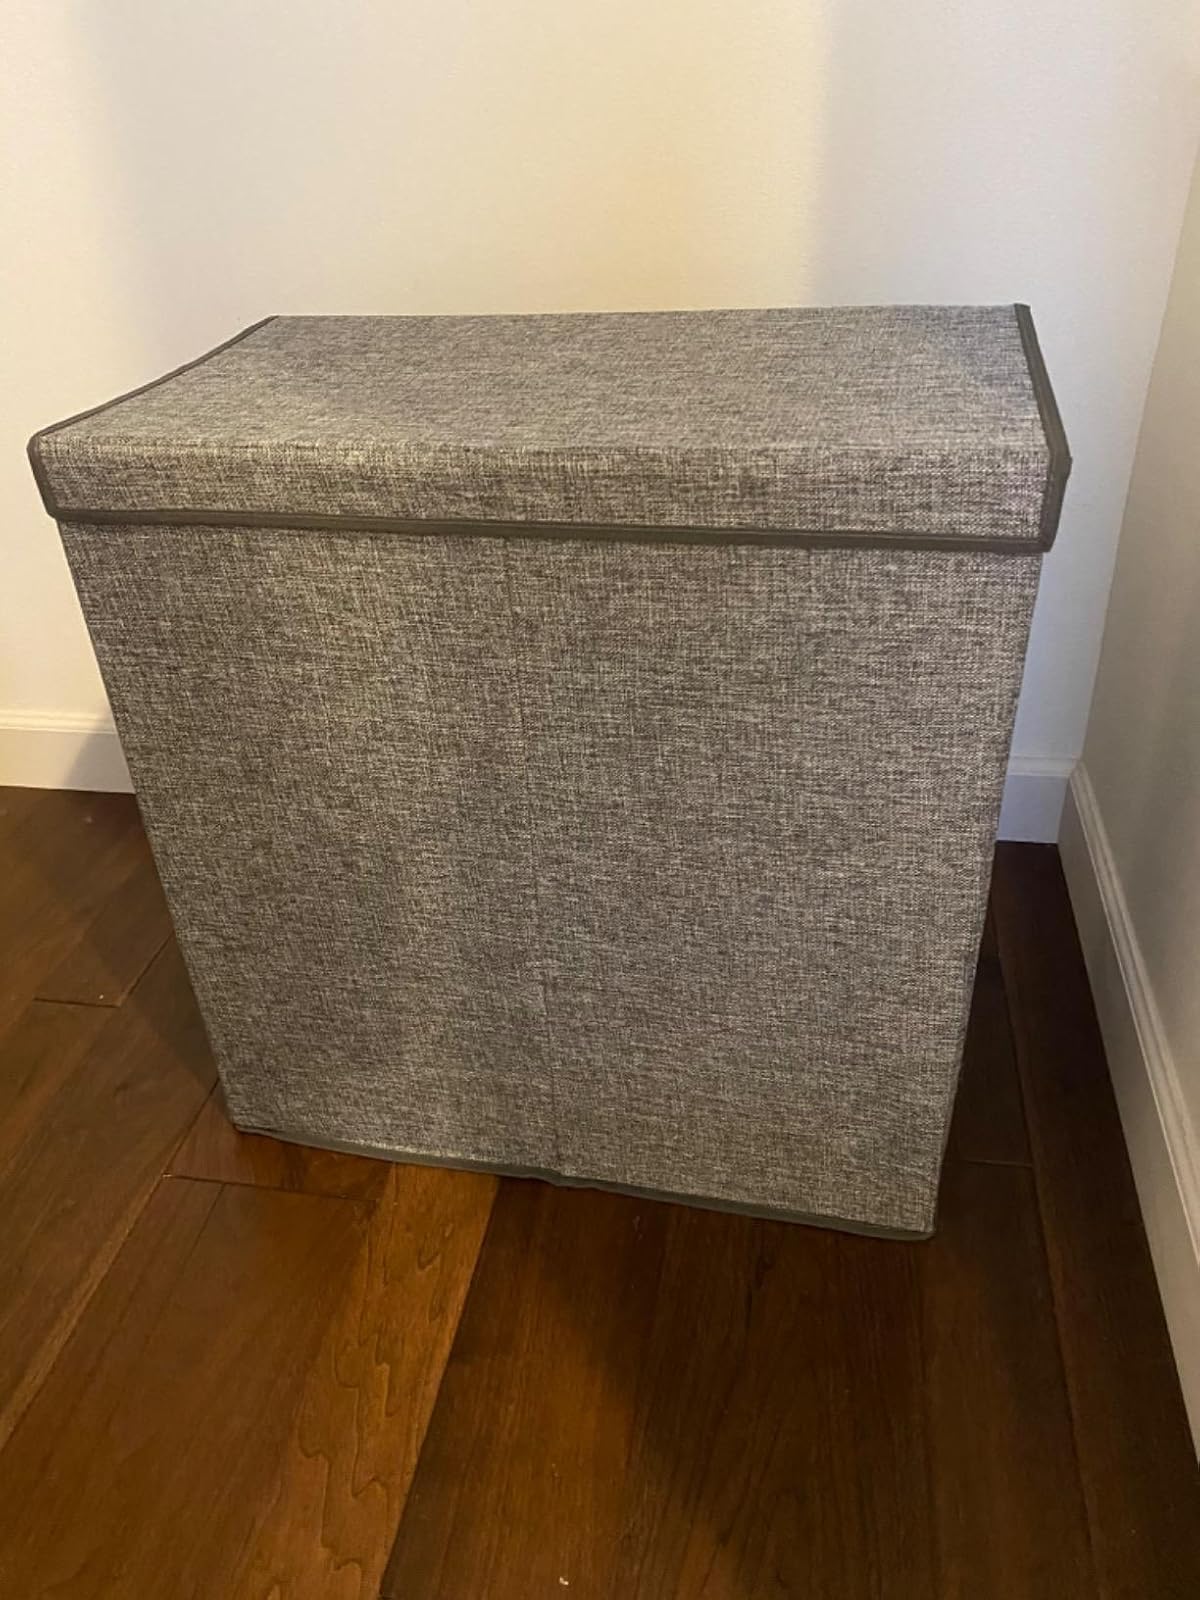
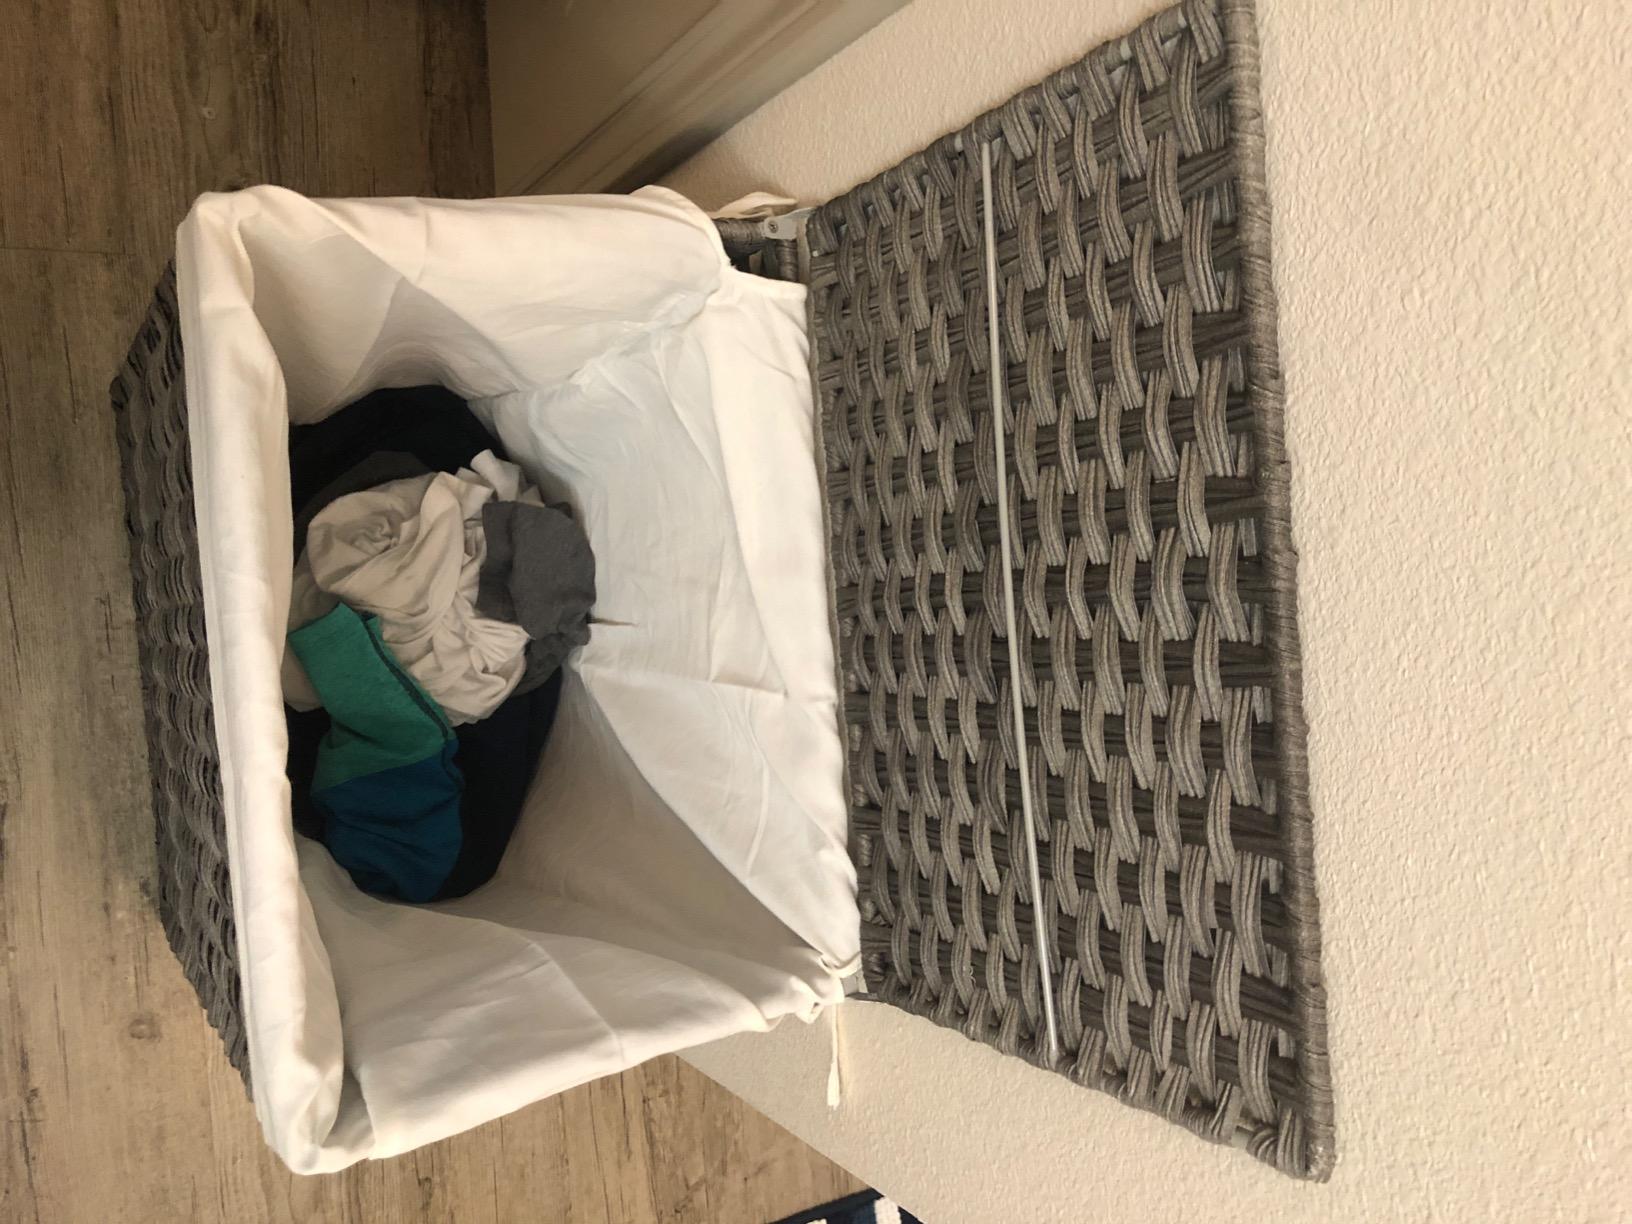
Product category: items_hamper
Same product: no